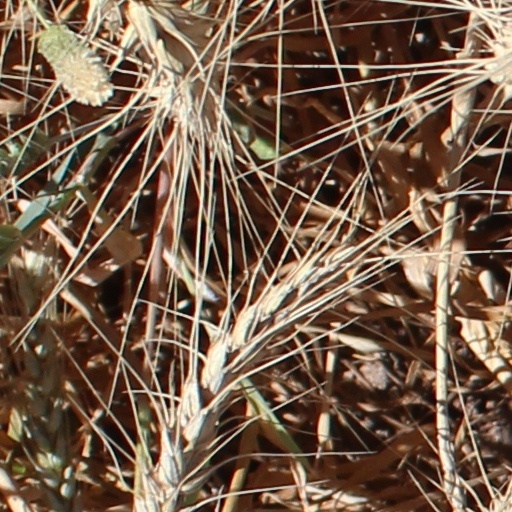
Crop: wheat